List of mayors and lord mayors of Adelaide

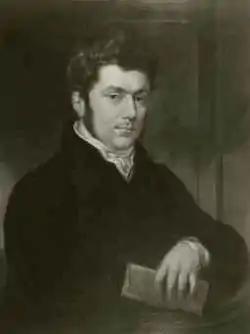
First Adelaide Mayor James Hurtle Fisher ca. 1840

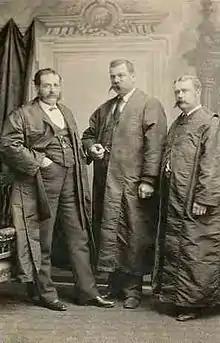
Three Aldermen who also served as Mayor:Judah Moss Solomon (1869–71);James Shaw (1888–9);Frederick Bullock (1891–2)ca. 1880

This is a list of the mayors and lord mayors of the City of Adelaide, a local government area of South Australia.